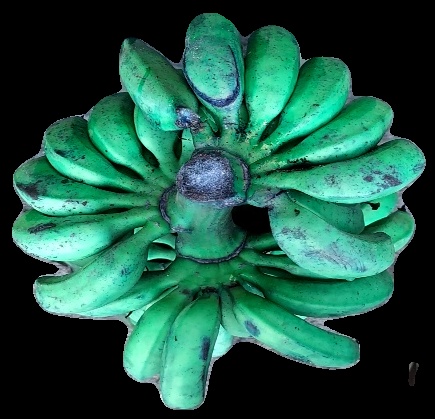
Variety: rasbale
Grade: grade3